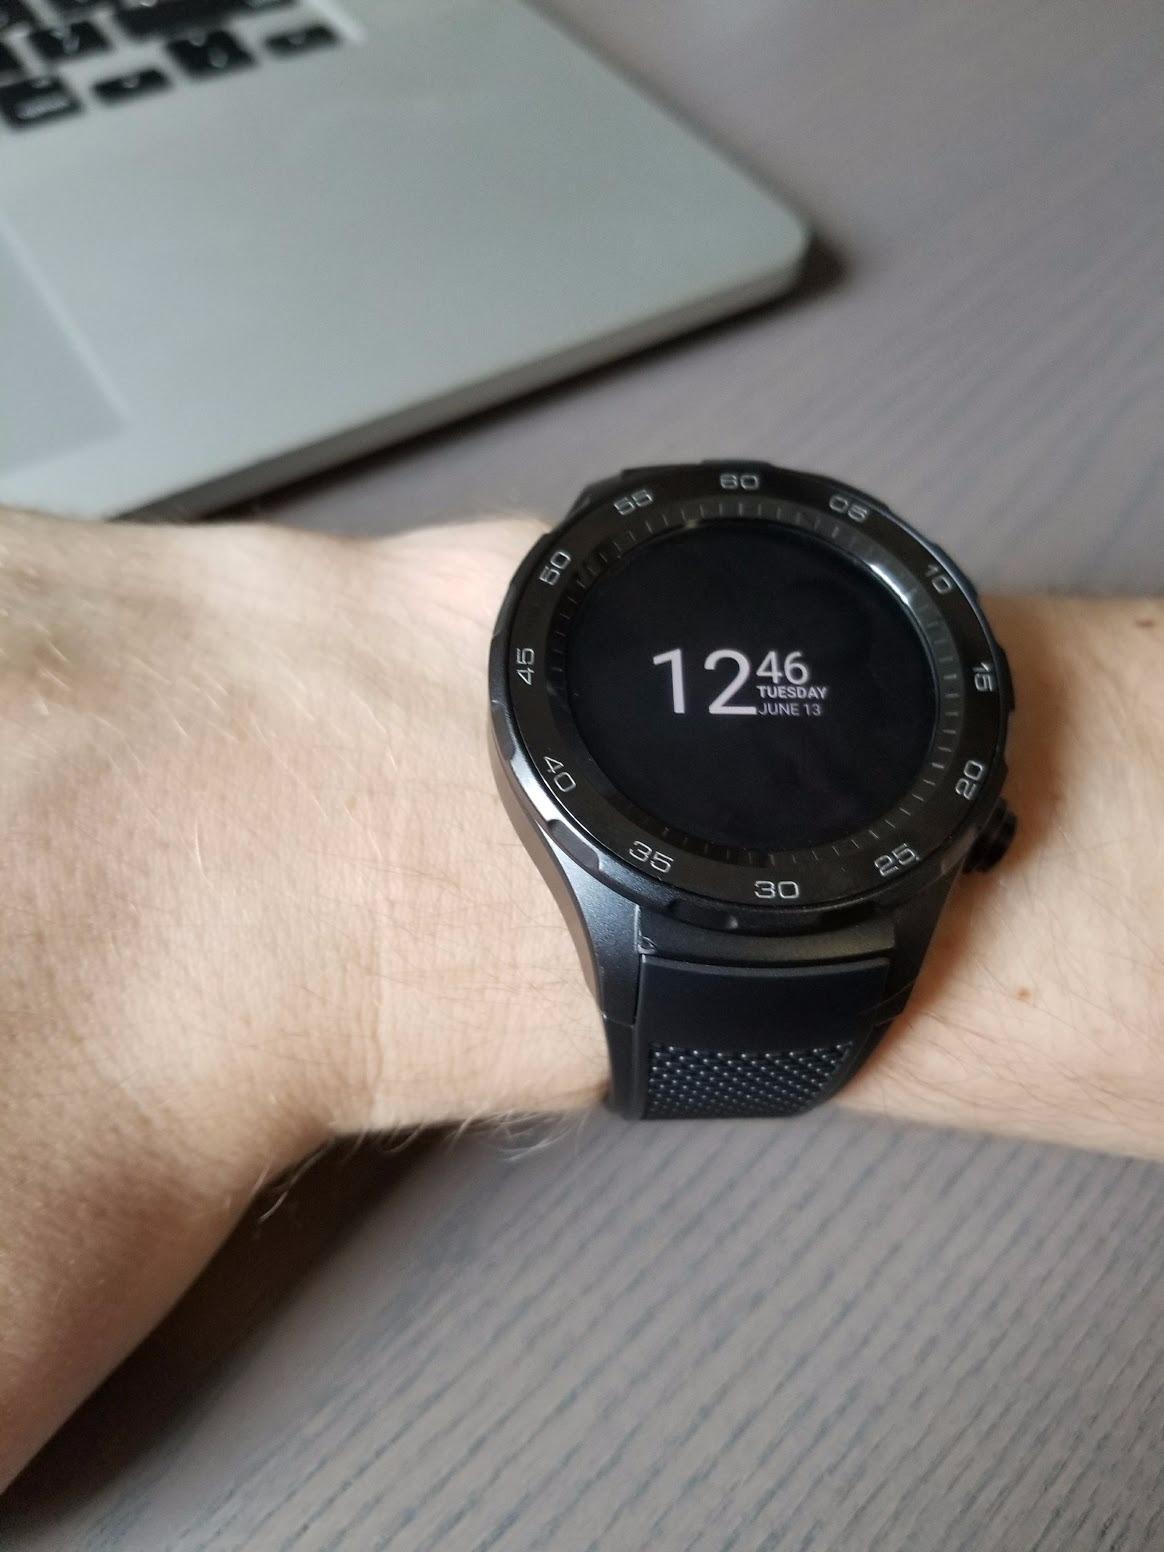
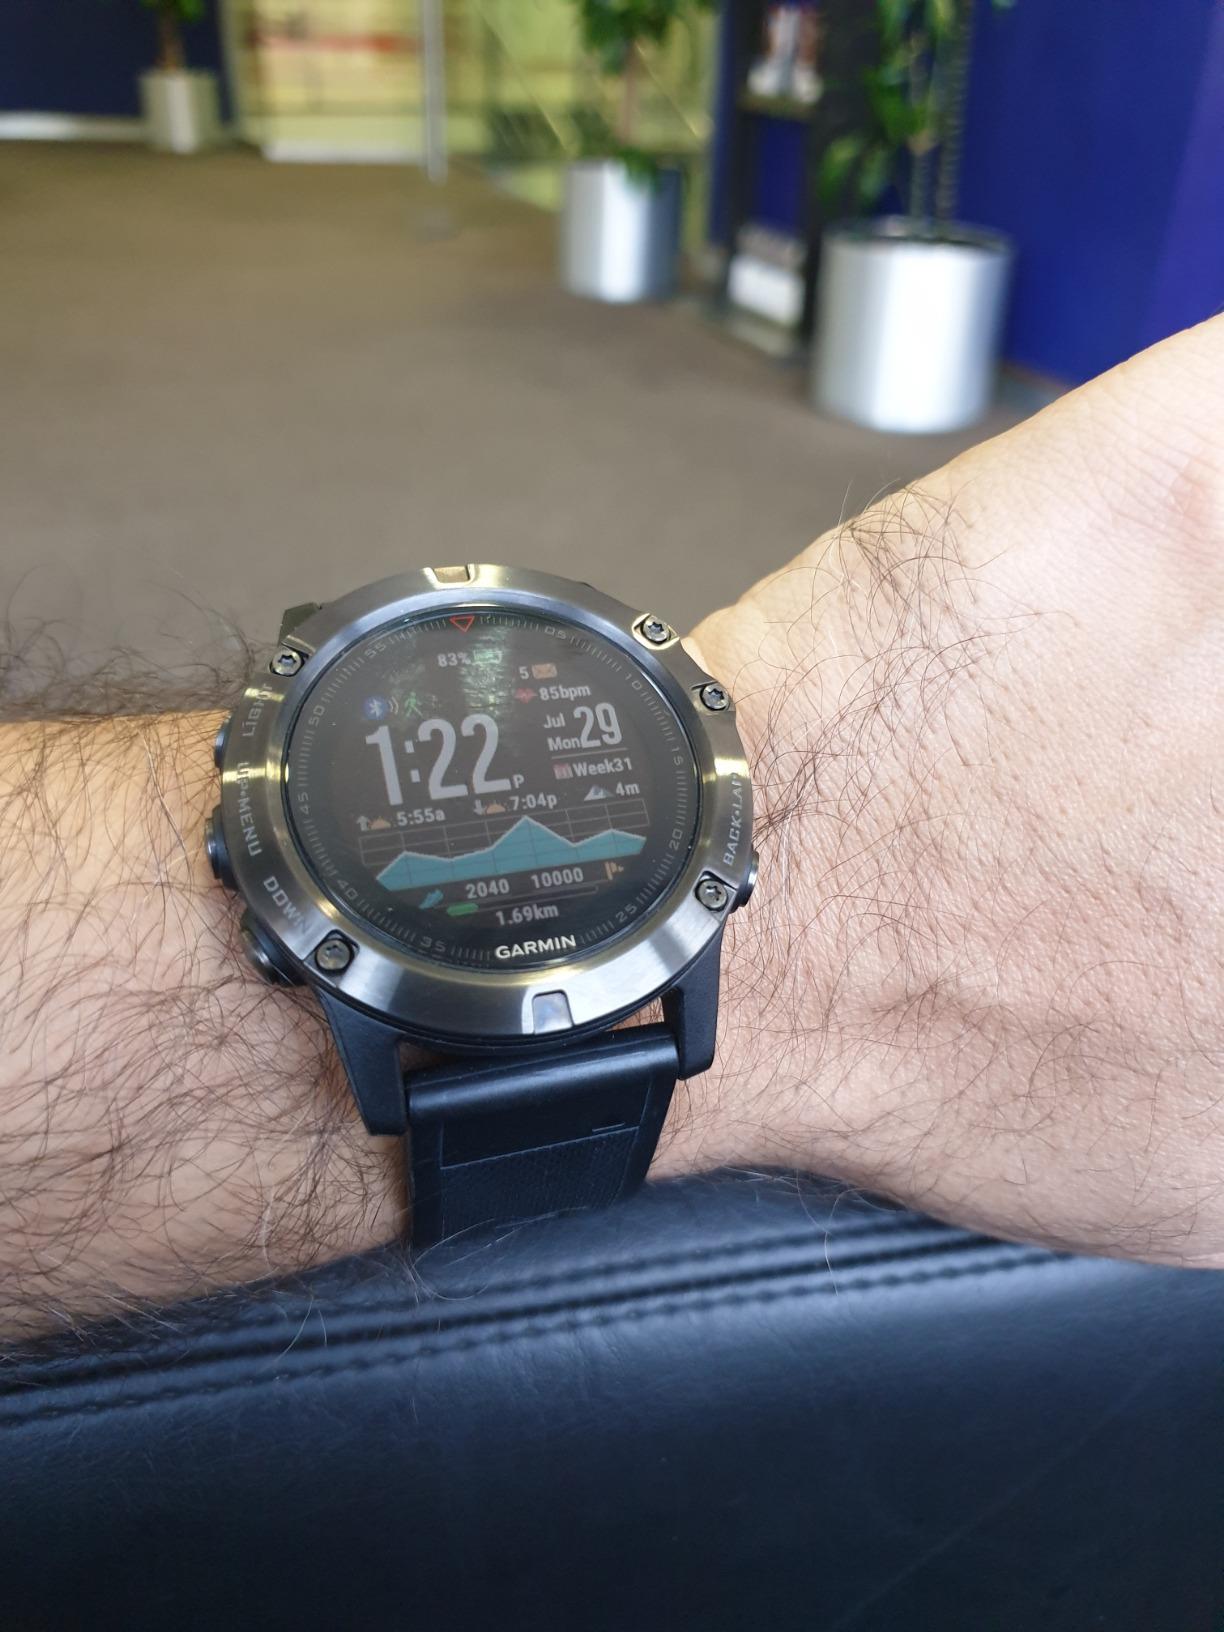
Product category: smartwatch
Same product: no